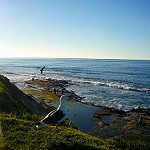
Label: sea